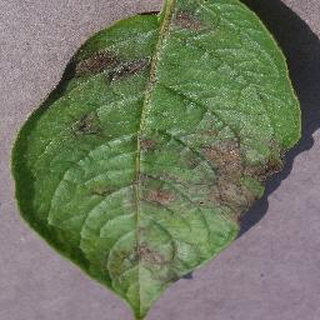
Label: potato_late_blight